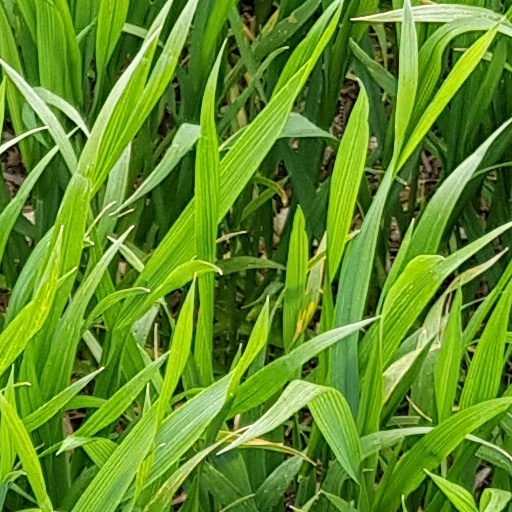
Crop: wheat